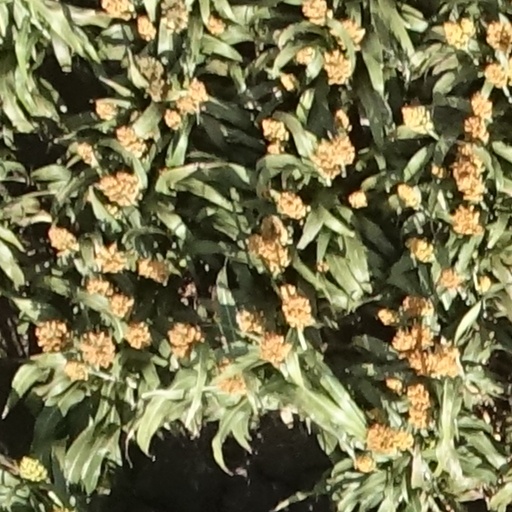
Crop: sorghum